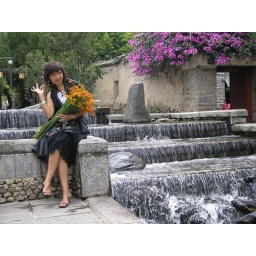
Here is my favour road in Dali!!! the stream come from the snow mountain